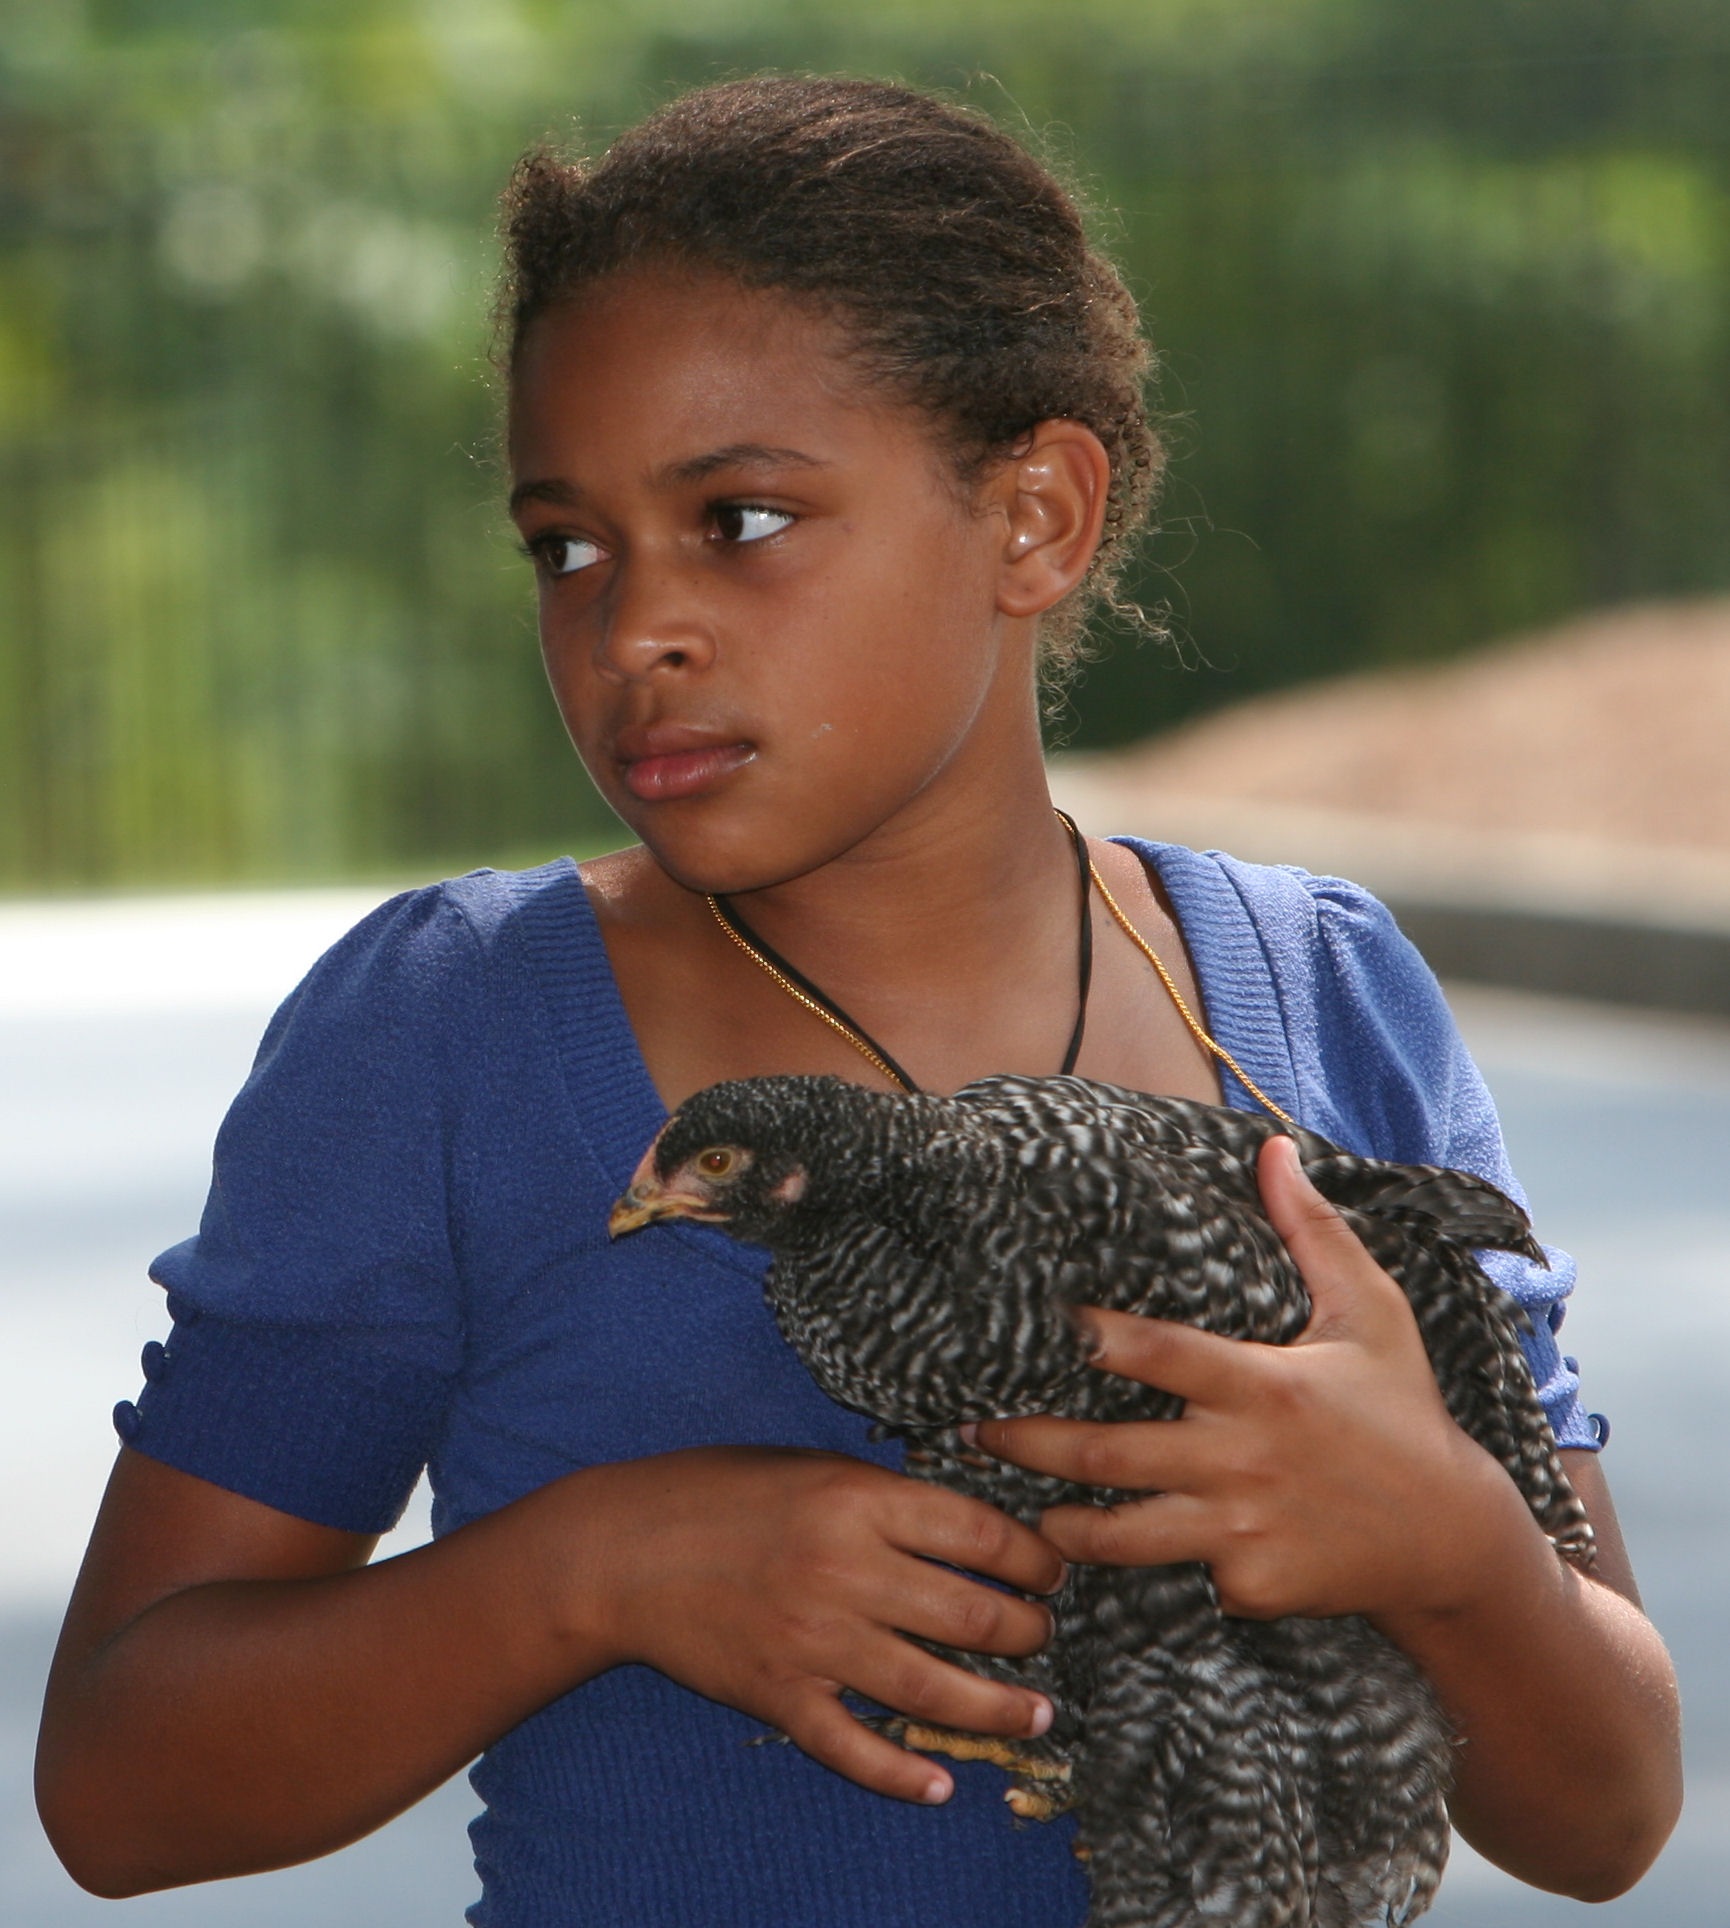
nature, person, girl, hair, animal, pet, model, chicken, hairstyle, beauty, abdomen, photo shoot